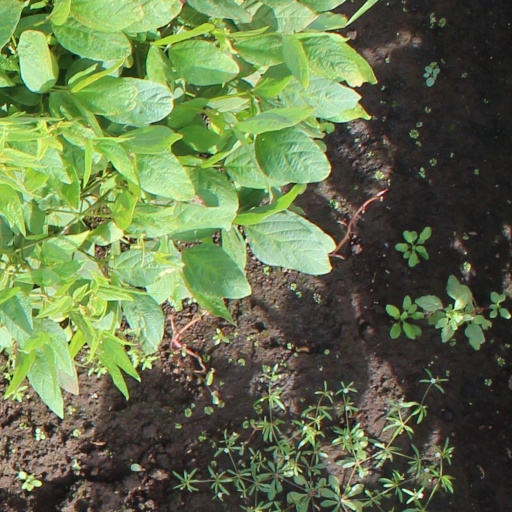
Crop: soybean